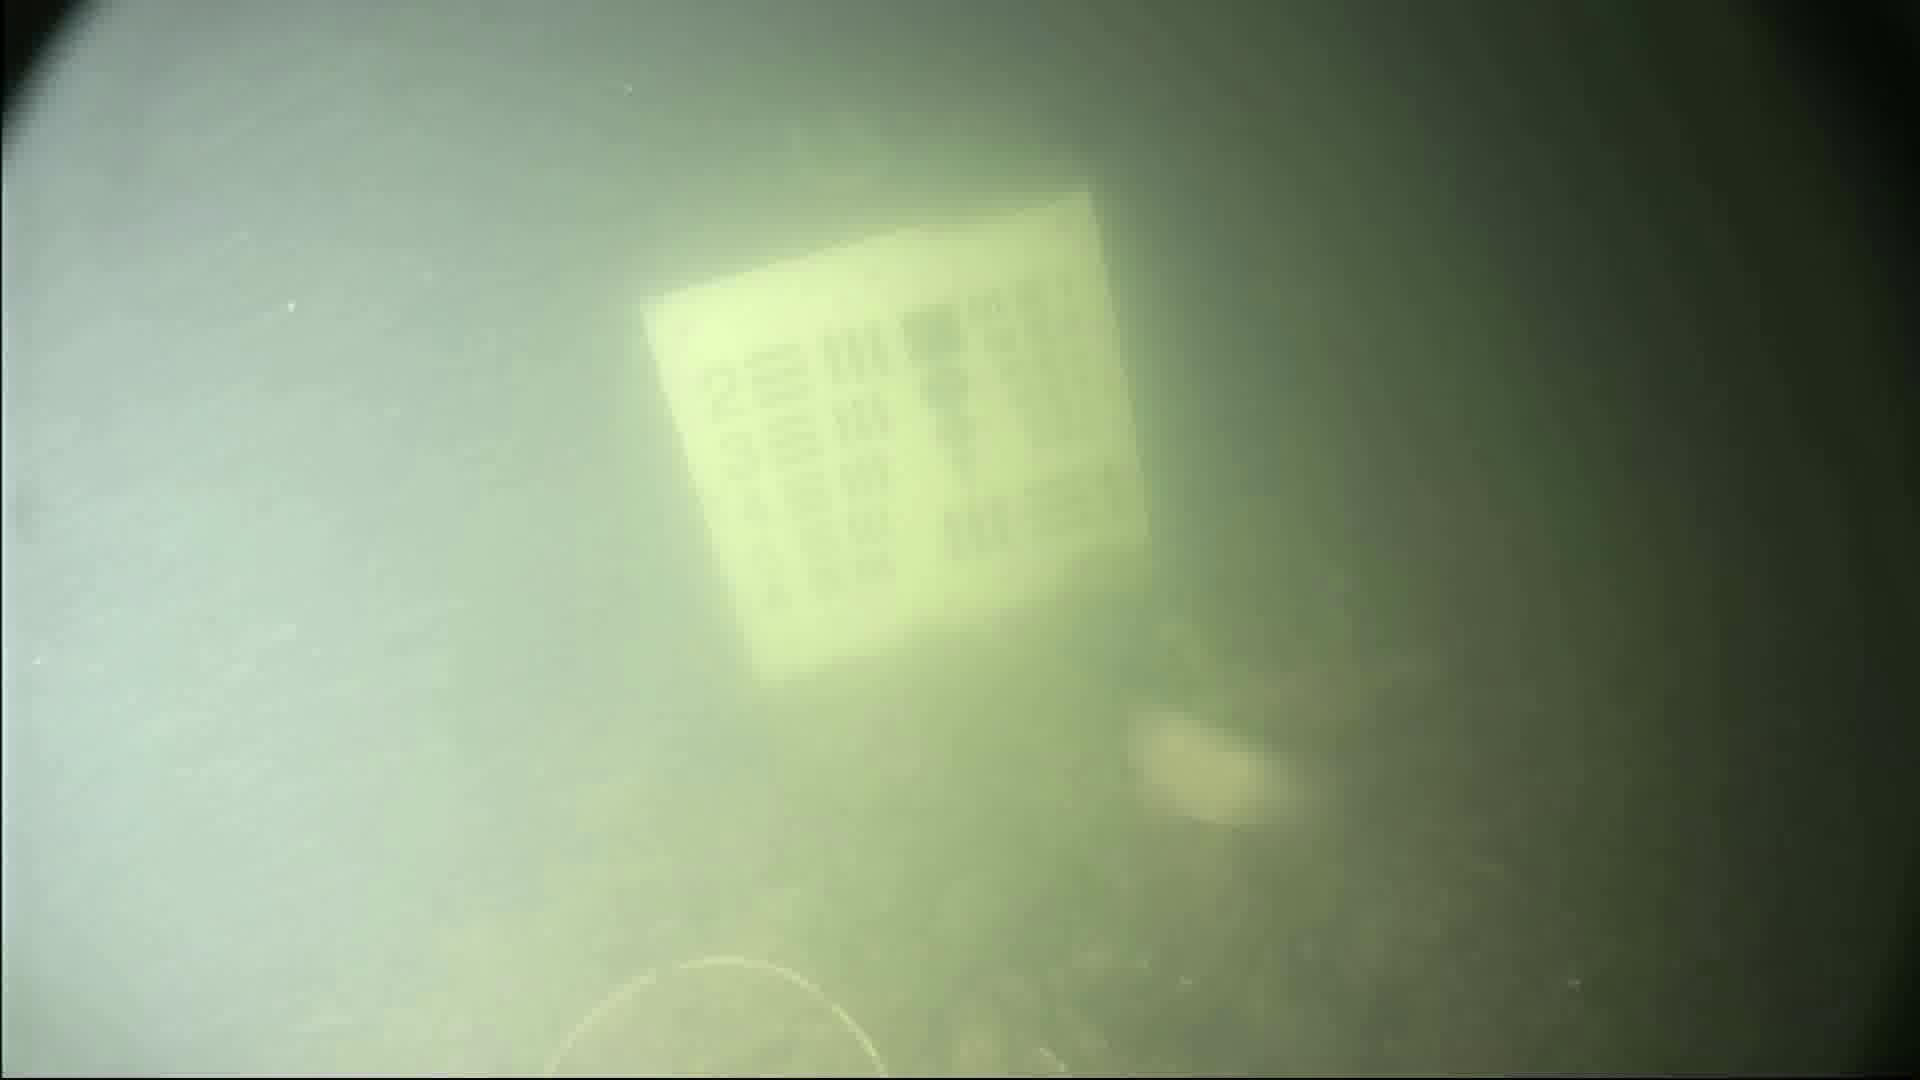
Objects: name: fish